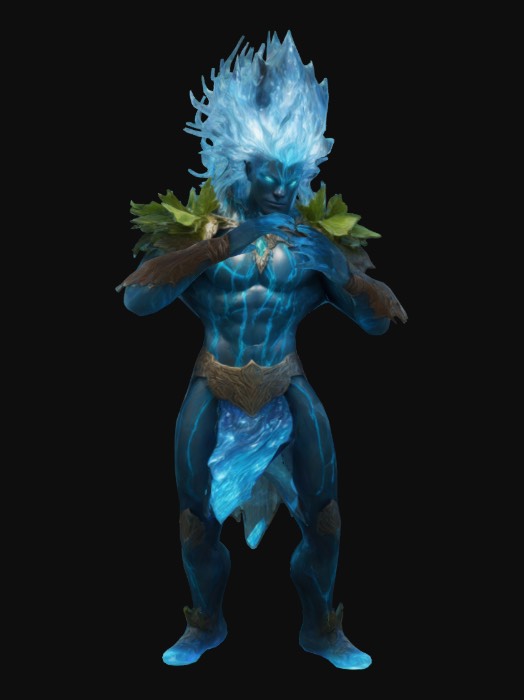
미적 점수 (1~10점): 6